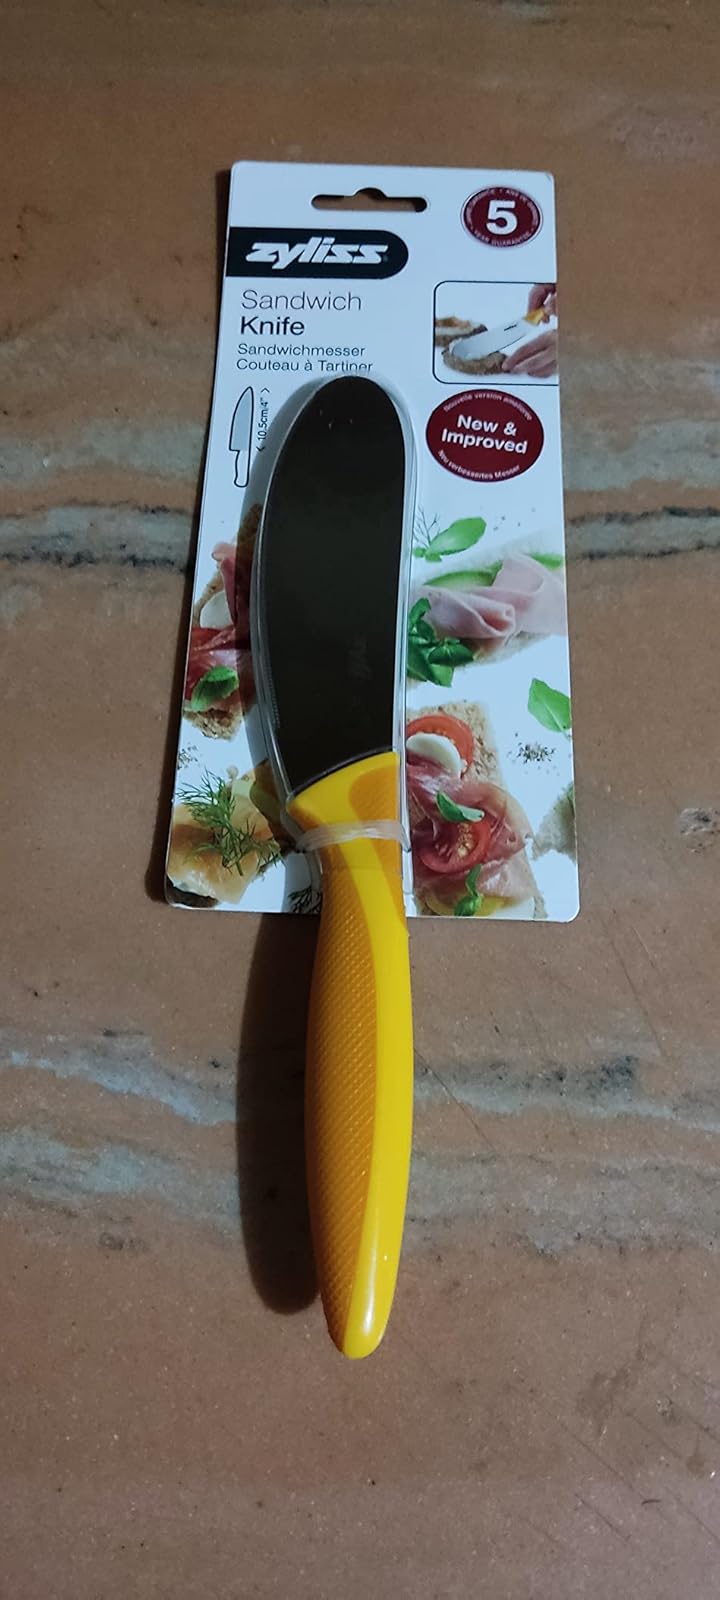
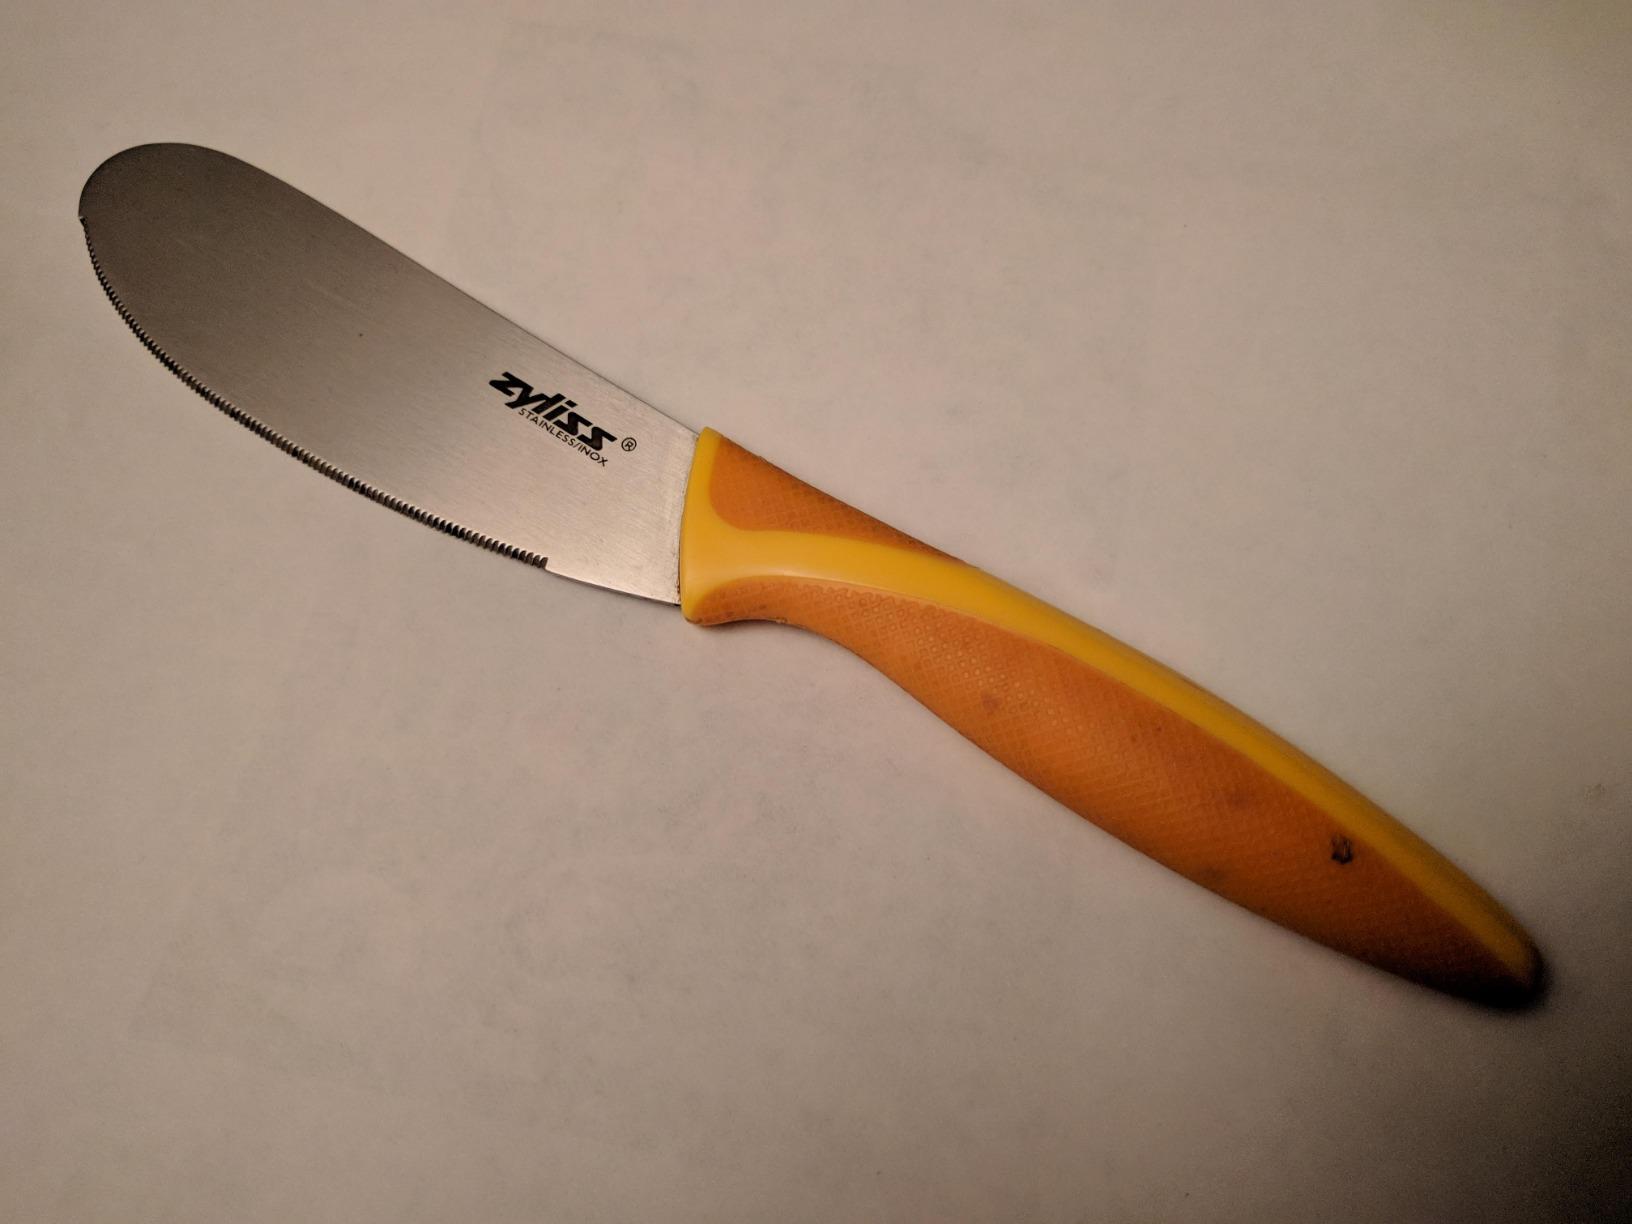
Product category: items_knife
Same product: yes